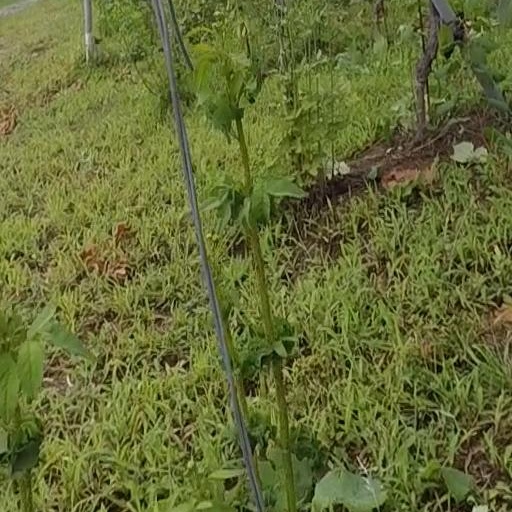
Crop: grape